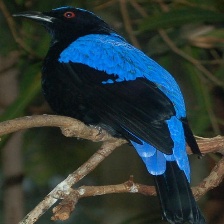
Species: FAIRY BLUEBIRD
Scientific name: IRENA